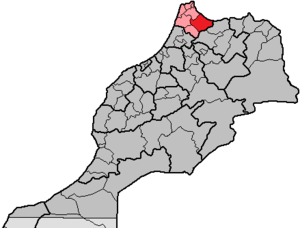
La province de Chefchaouen, créée en 1975, est une subdivision à dominante rurale de la région marocaine de Tanger-Tétouan-Al Hoceïma.